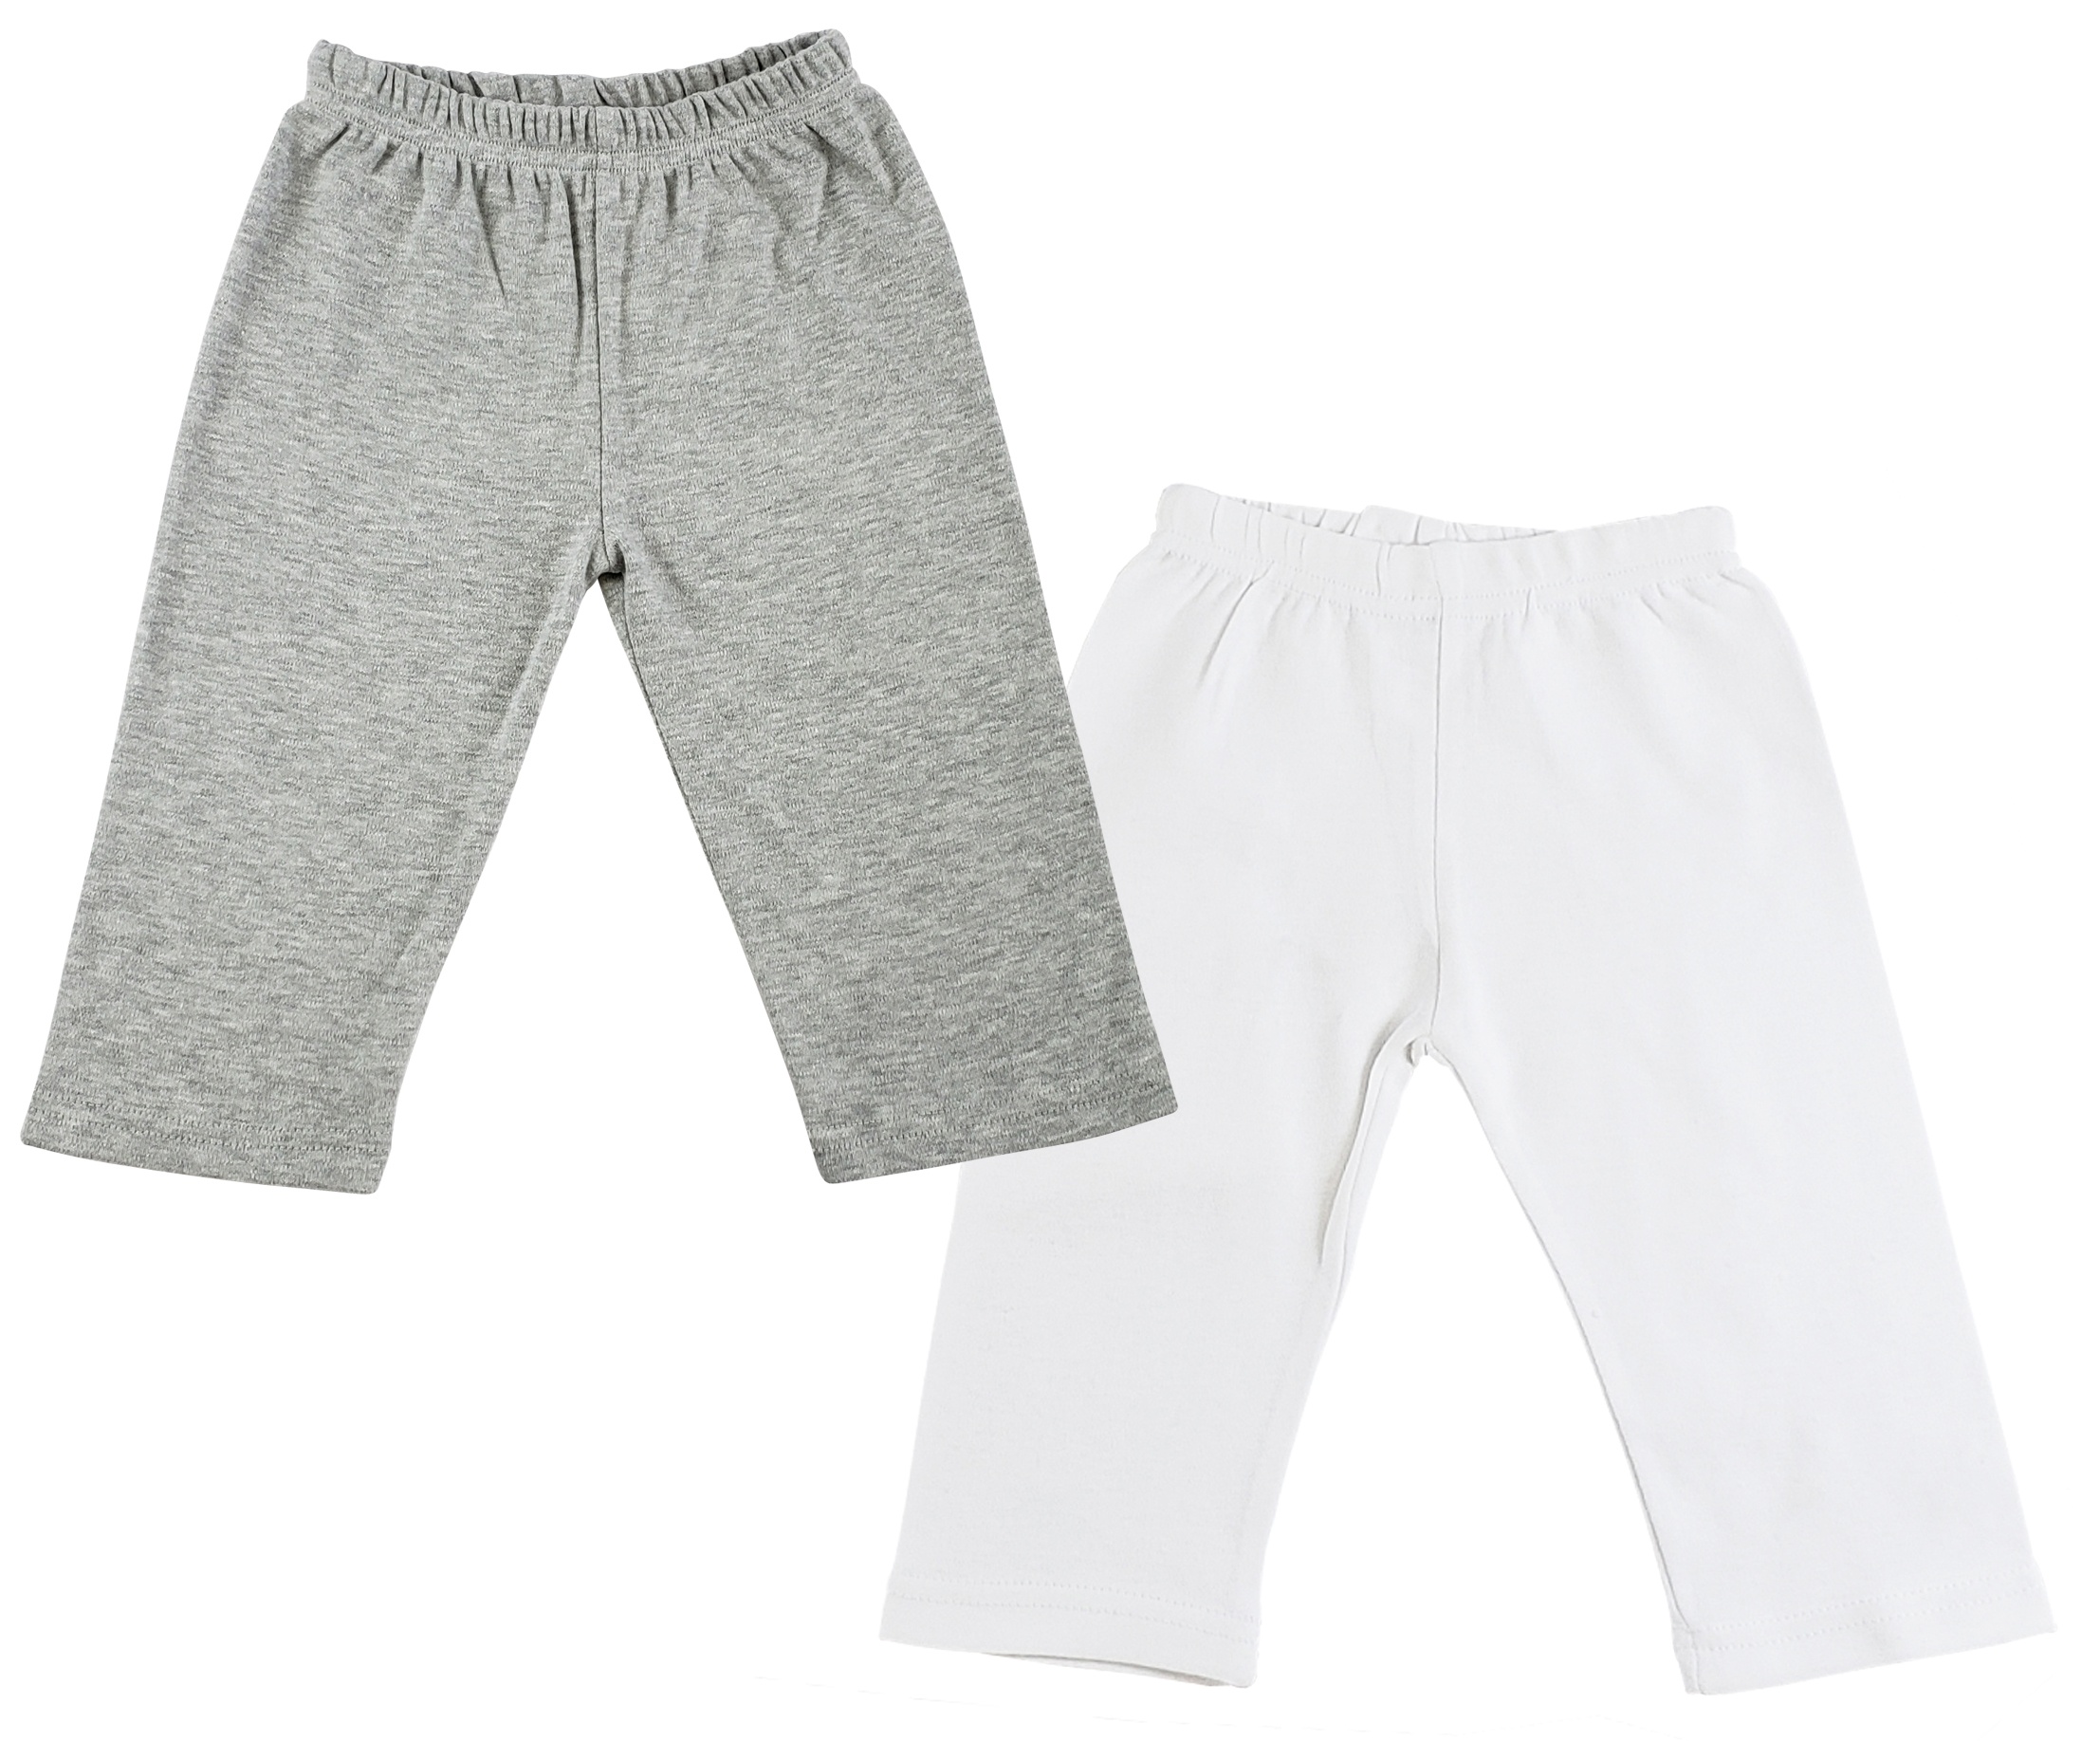
Infant Track Sweatpants - 2 Pack
Brand: Ohlalakids
Interlock White Long Sweatpants - 2 Pack 100% Cotton Sizes: NB, S, M, L Colors: White/Grey Baby Clothing for every newborn needing clothes.
Category: Apparel & Accessories > Clothing > Baby & Toddler Clothing > Baby & Toddler Bottoms > Sweatpants